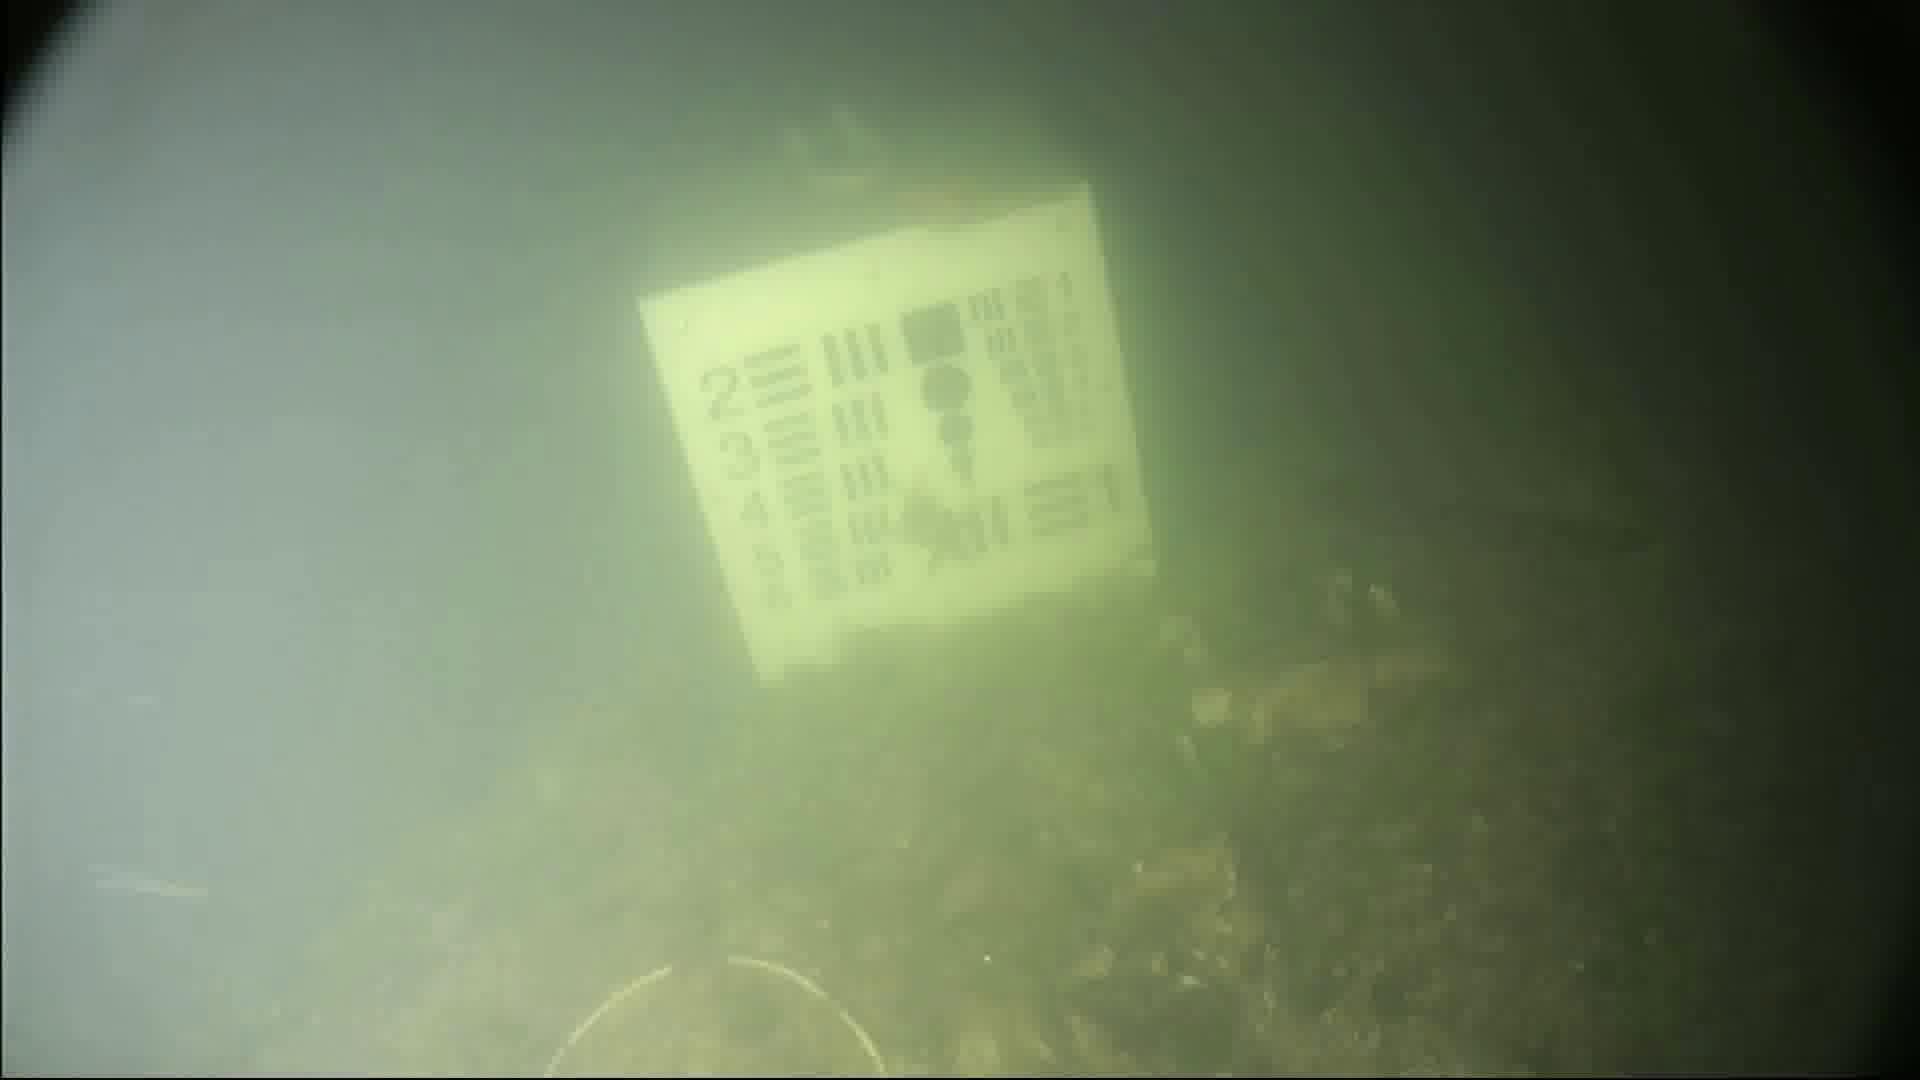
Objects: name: starfish